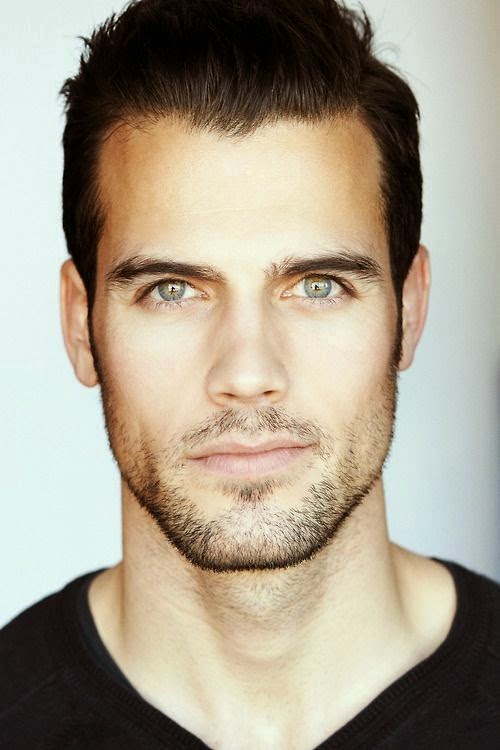
Gender: men